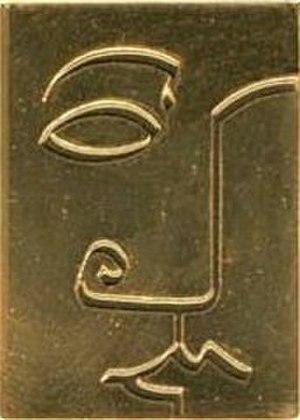
Masque d'Or
Le Masque d'or est une récompense de théâtre qui est décernée tous les quatre ans par la Fédération nationale des compagnies de théâtre et d'animation au meilleur spectacle de théâtre amateur de la saison.